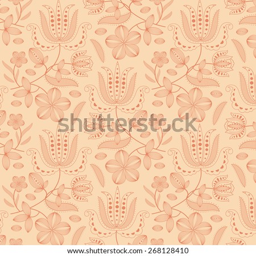
decorative ornament with orange romantic flowers drawn on a light orange background